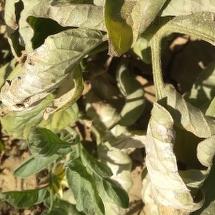
Crop: Tomato
Condition: mite-d